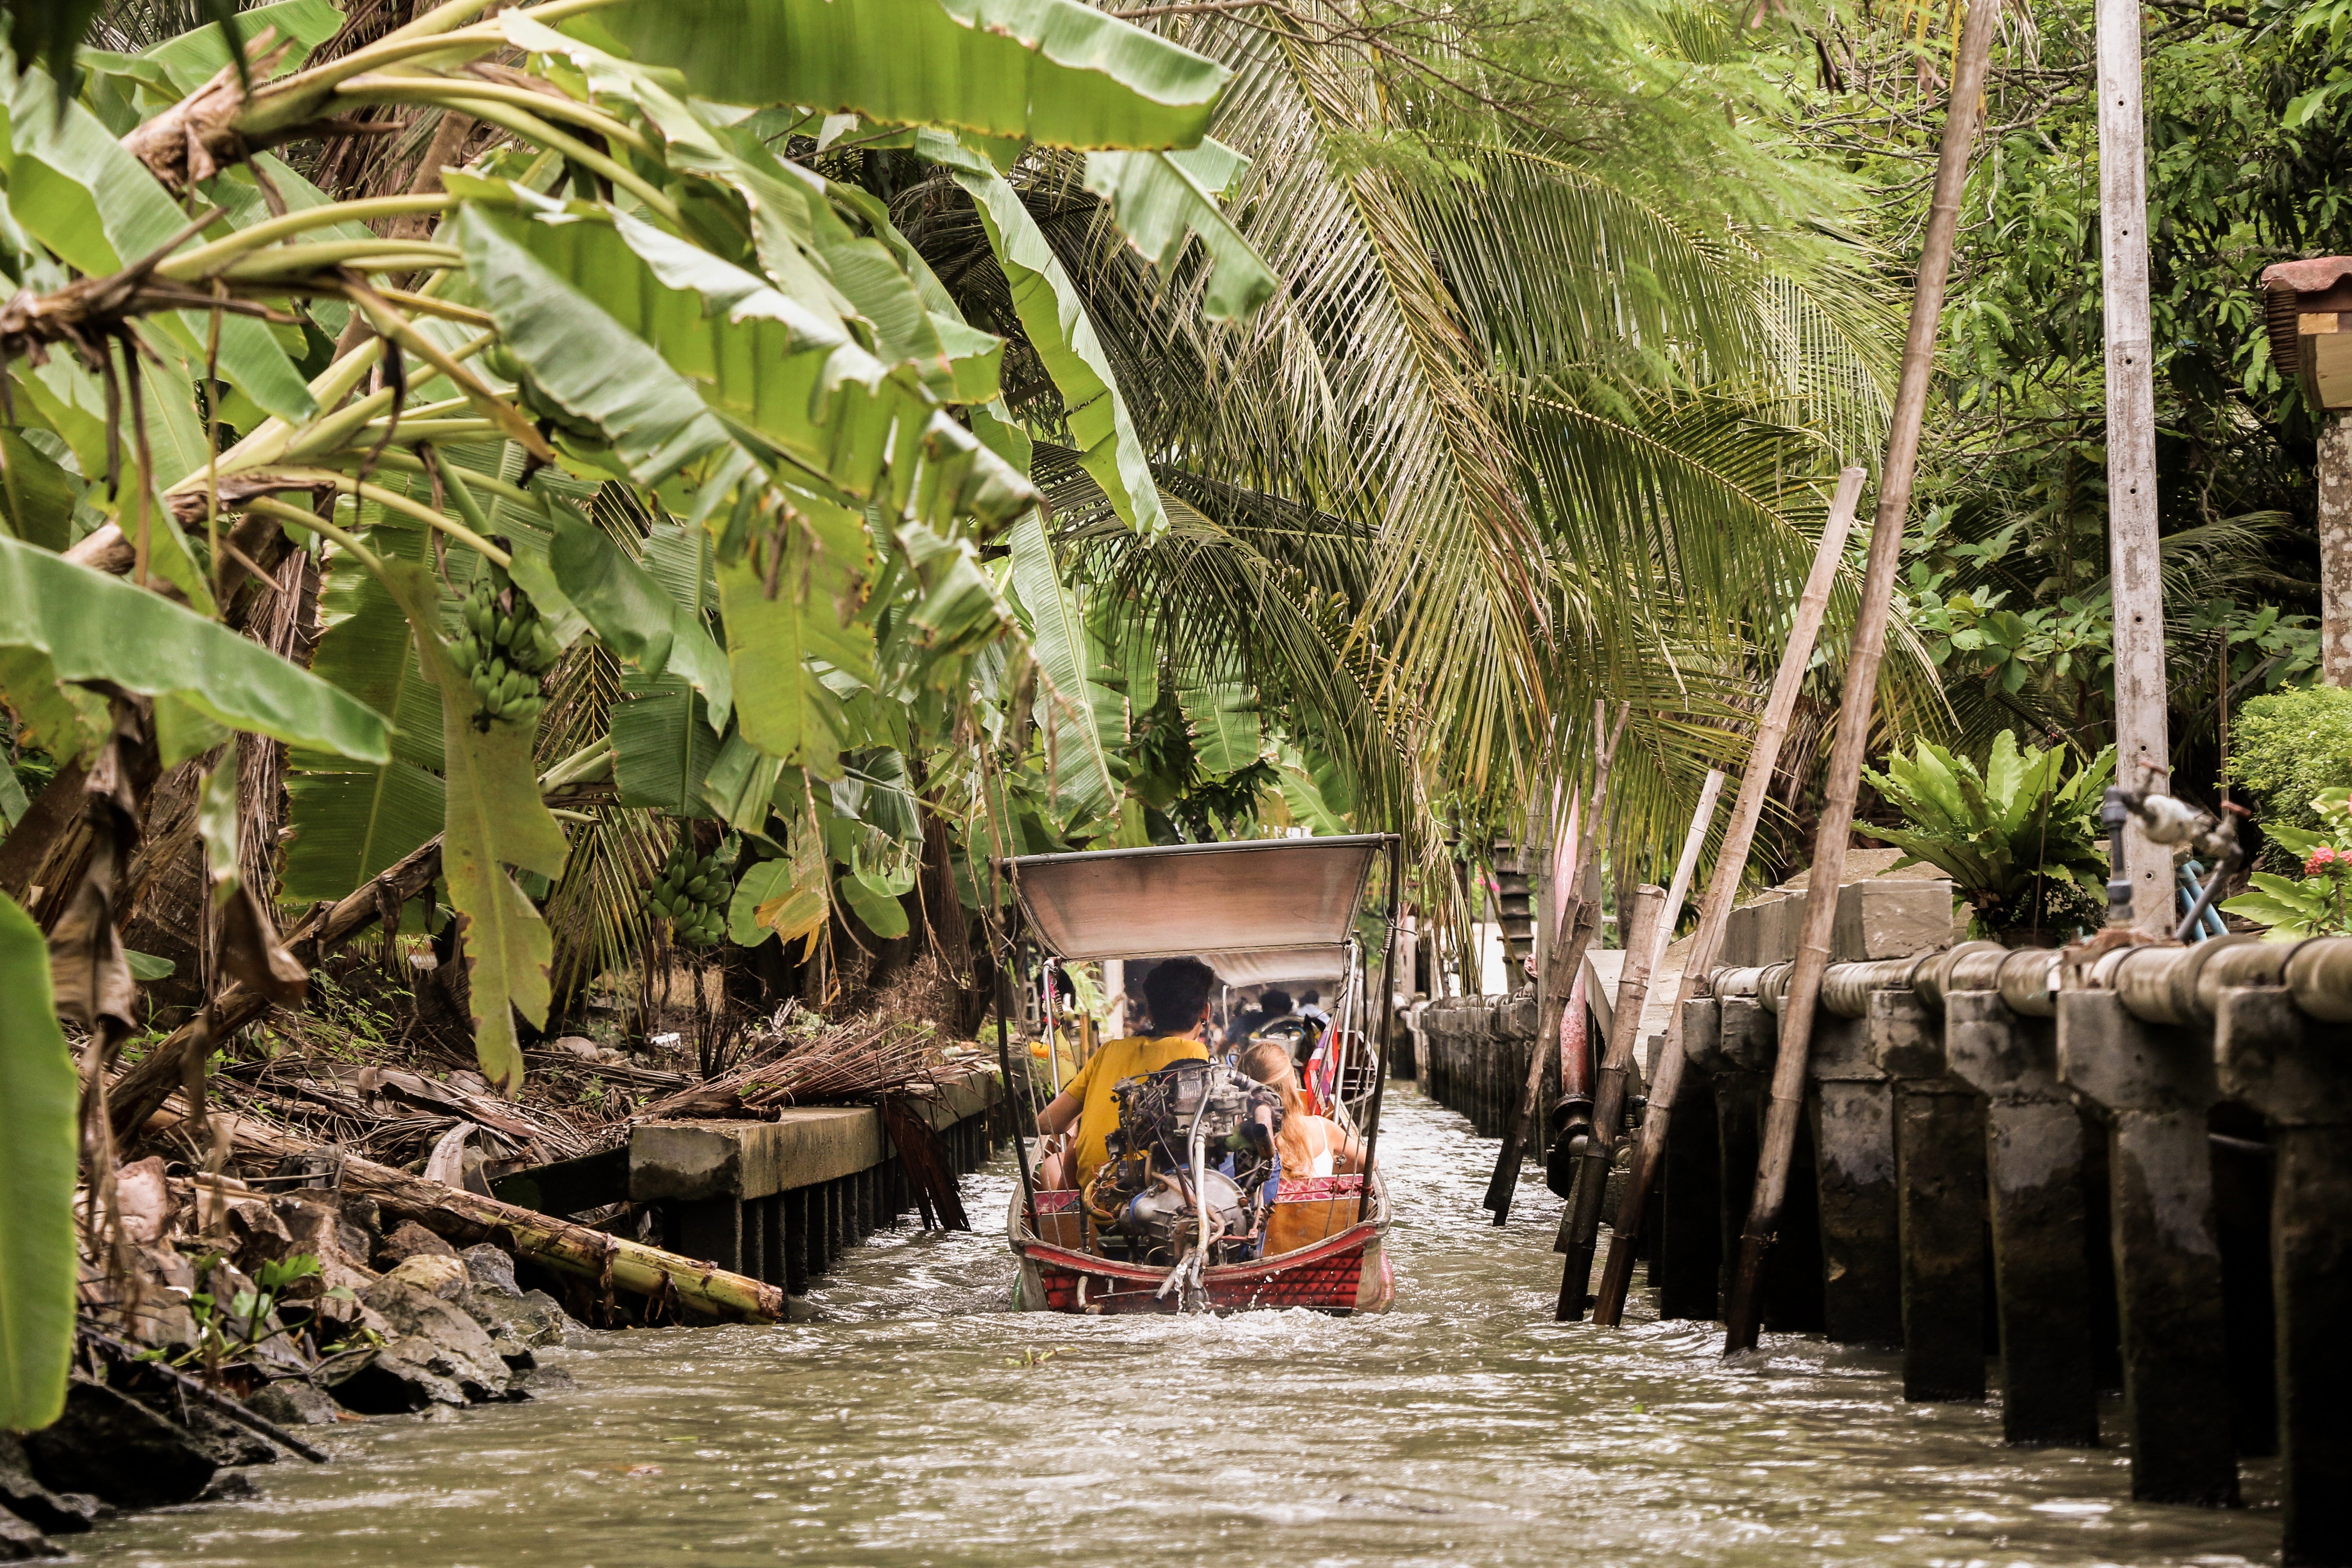
water, boat, river, canal, jungle, tropical, tourism, waterway, plants, trees, rainforest